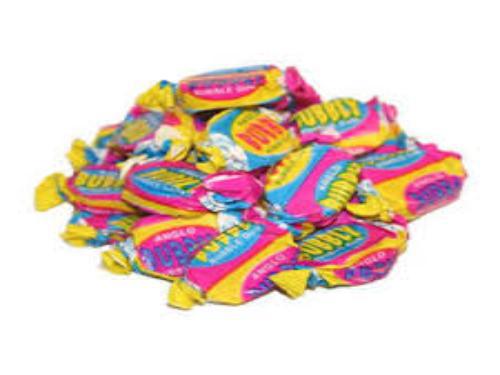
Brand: Anglo Bubbly
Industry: Food